Bartosz Salamon

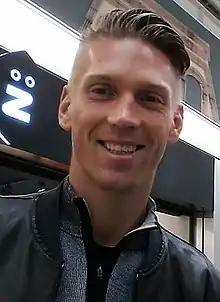
Salamon with SPAL in 2017

Bartosz Salamon (born 1 May 1991) is a Polish professional footballer who plays as a centre-back for Polish club Lech Poznań and the Poland national team.